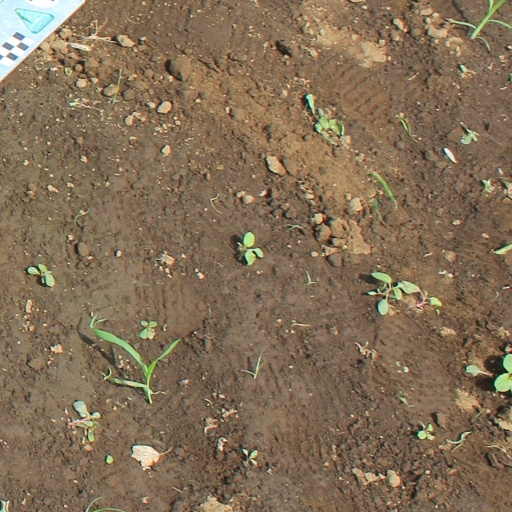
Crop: soybean